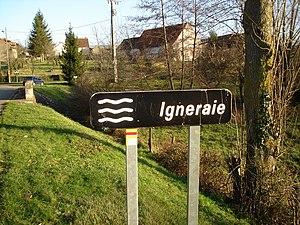
Le panneau (E32) de la rivière Igneraie, à Lacs (36).
L'Igneraie est une rivière française, qui coule dans le département de l'Indre, en région Centre-Val de Loire.